Nashville Americans

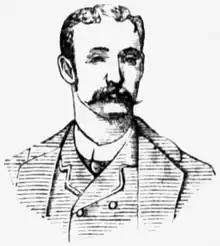
Pitcher Alex Voss had the most major league experience on the Opening Day roster.

Sowders led off the season opener against the Columbus Stars with a double and came home to score on Hillery's base hit and a wild throw to first. Hillery scored later in the first inning, putting Nashville up 2–0. The Americans proceeded to hold the lead for the entire game, with the decisive run being scored by Deistel in the seventh. Nashville won its inaugural regular season game, 11–9. They continued their opening road trip with two more games against Columbus before going on to Birmingham, Macon, and Augusta. In an early move to strengthen the roster, they added outfielder John Cullen to the roster on April 21. The Americans returned home in third place with a record of 7–4 (.636).